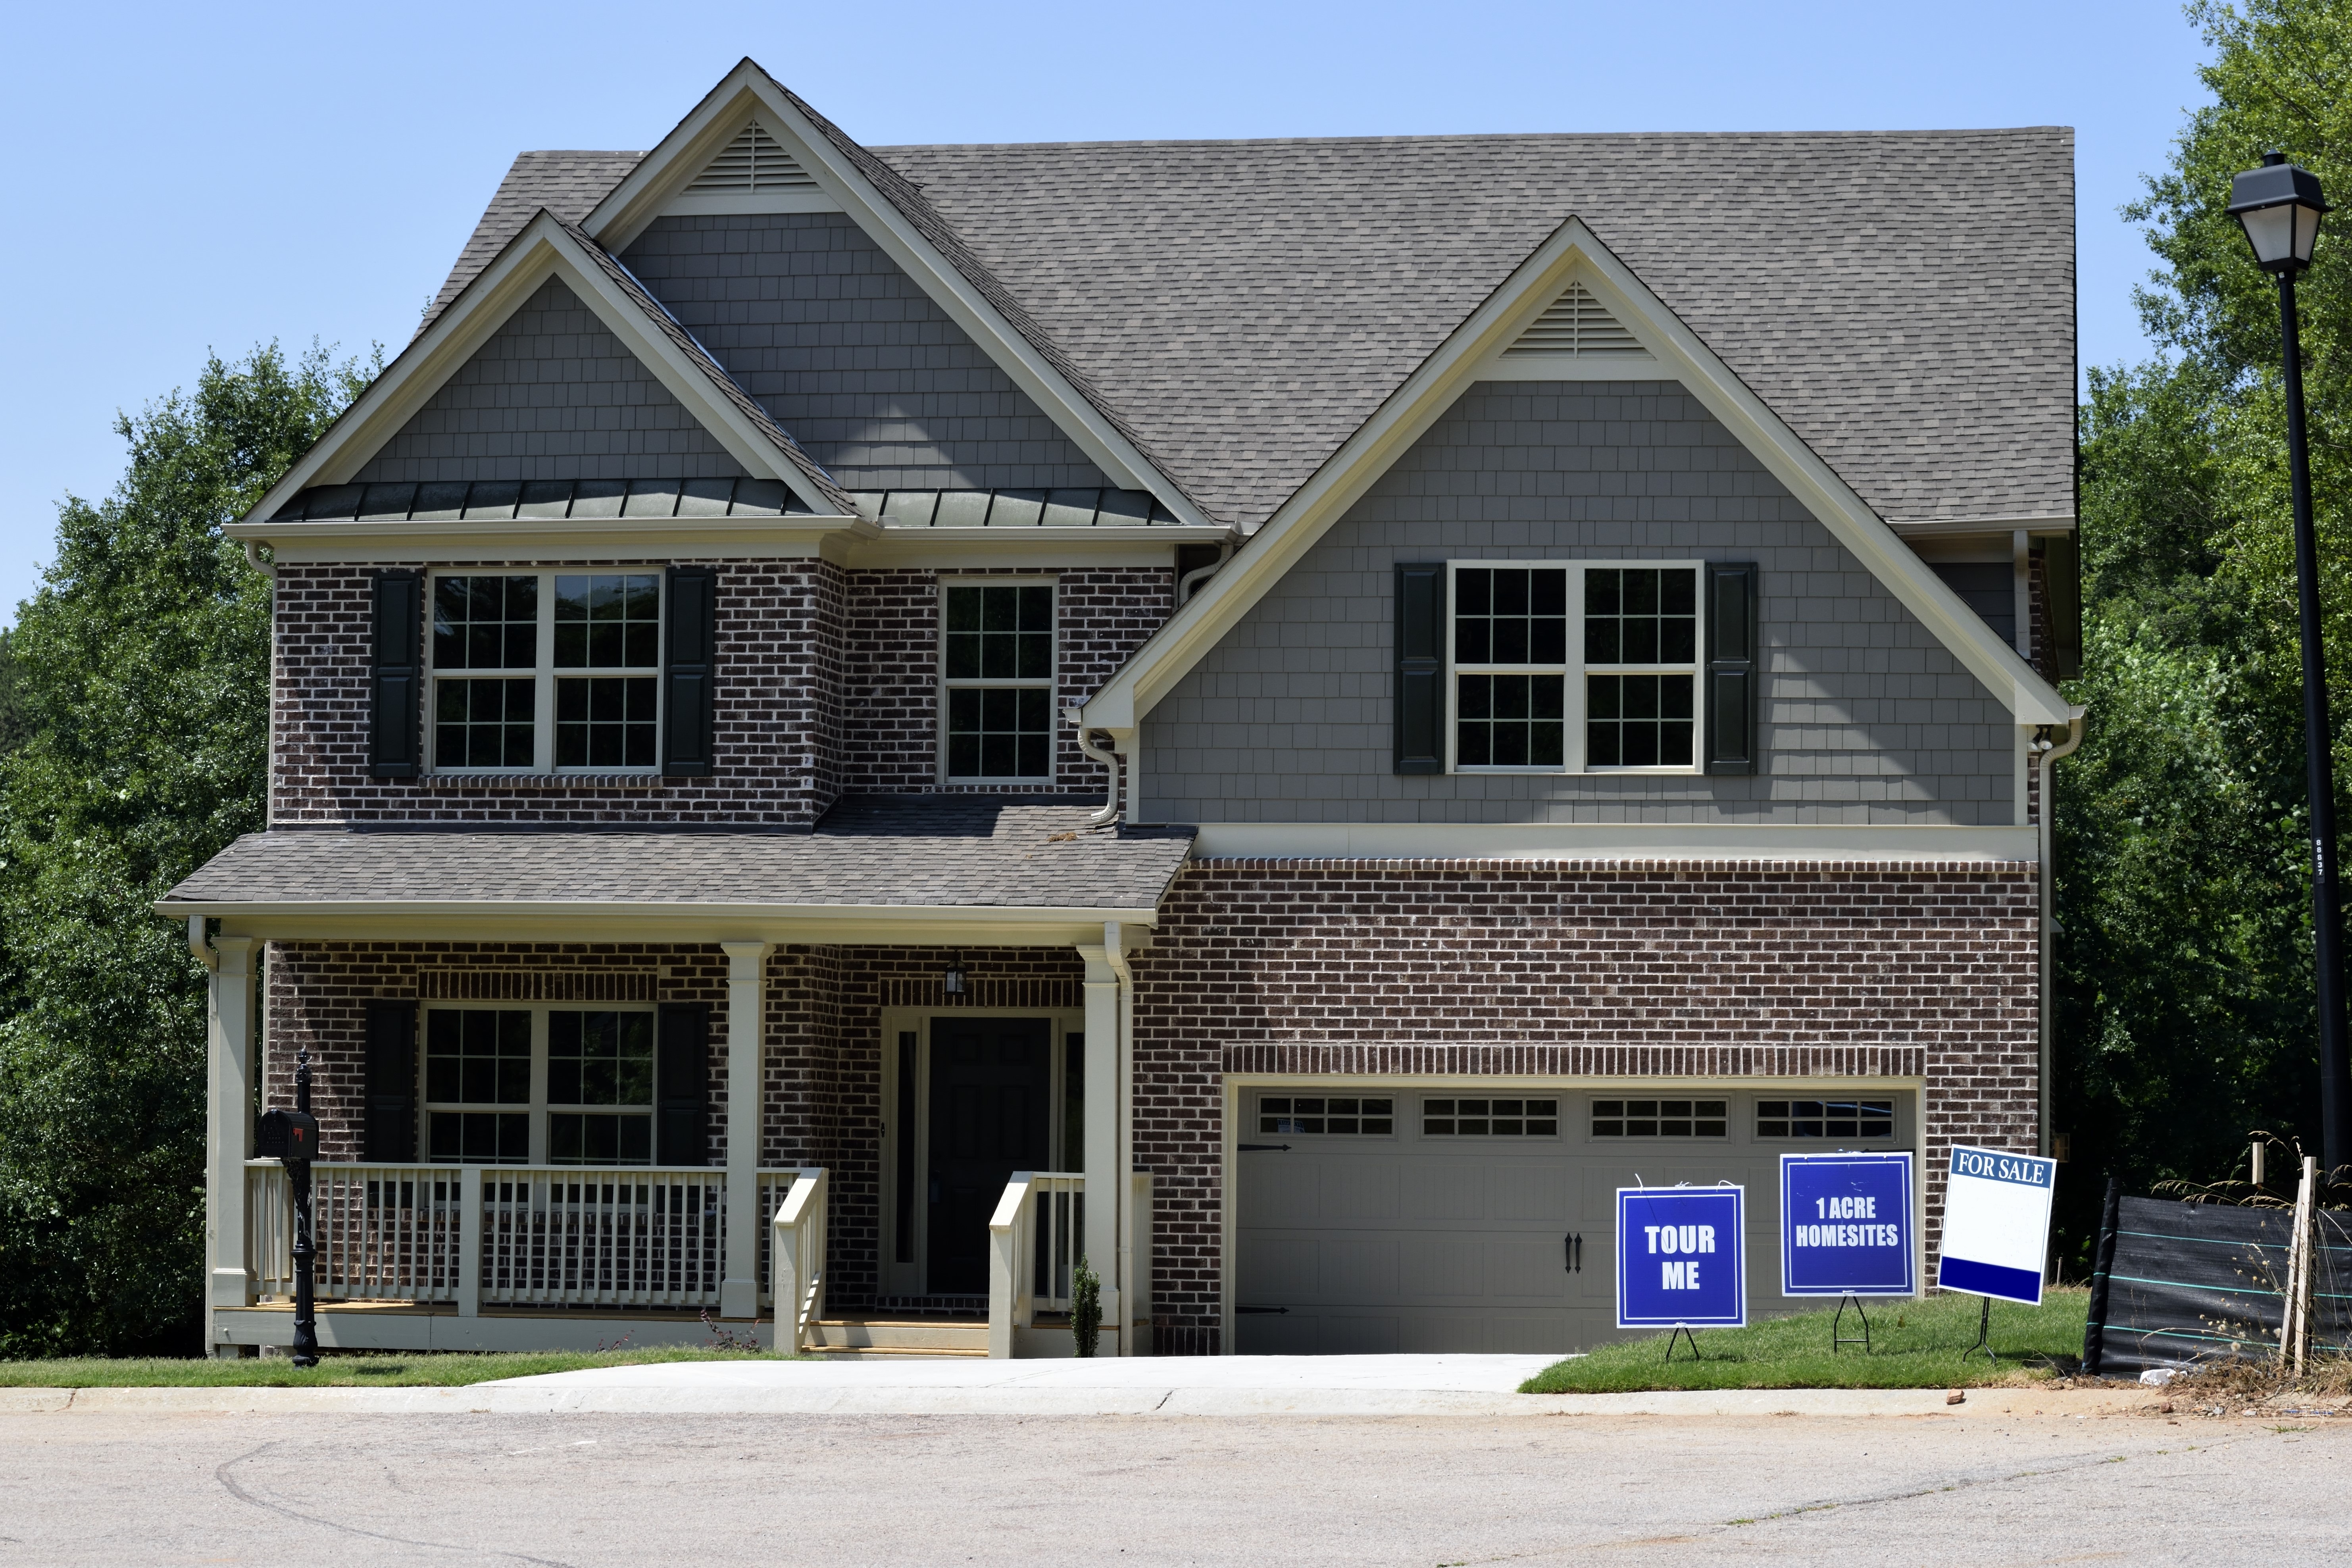
architecture, wood, lawn, house, window, roof, building, home, neighborhood, suburb, construction, cottage, facade, residence, property, residential, dwelling, living, family, luxury, design, suburbs, new, front, estate, siding, neighbourhood, real estate, investment, new home, mortgage, upscale, residential area